List of mammals of Portugal

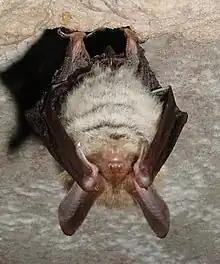
Bechstein's bat

The bats' most distinguishing feature is that their forelimbs are developed as wings, making them the only mammals capable of flight. Bat species account for about 20% of all mammals.